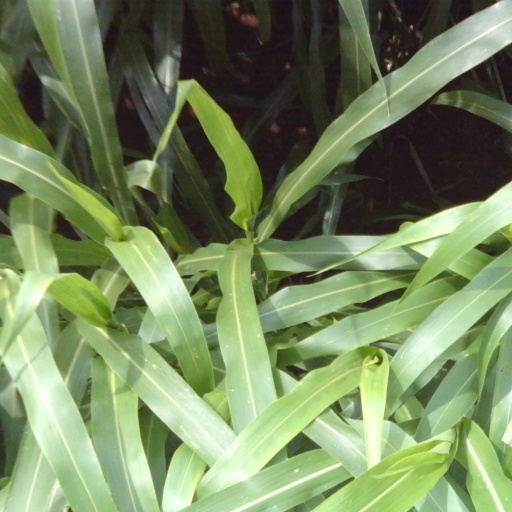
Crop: sorghum